Crime in Mexico

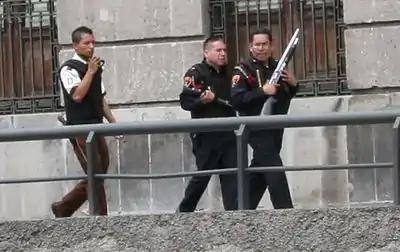
Armed police at the Zócalo, Mexico City.

Mexican law enforcement is divided between federal, state, and municipal entities. Estimates range between 1,600 and 3,000 different police forces in total. There are over 350,000 police agents in Mexico.